Robert Strutt, 4th Baron Rayleigh

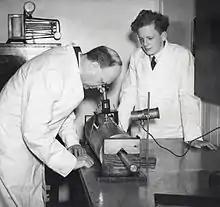
Strutt with his son Guy in 1938

Robert John Strutt, 4th Baron Rayleigh (28 August 1875 – 13 December 1947) was a British peer and physicist. He discovered "active nitrogen" and was the first to distinguish the glow of the night sky.